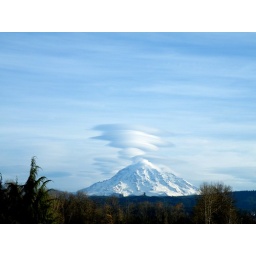
That kind of cloud formation only happens over mountain ranges. It is just incredible.